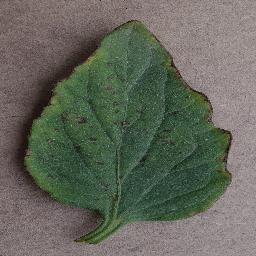
Label: Tomato___Bacterial_spot